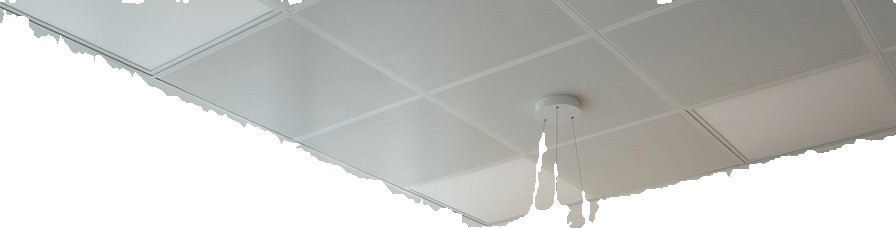
Surface category: ceiling